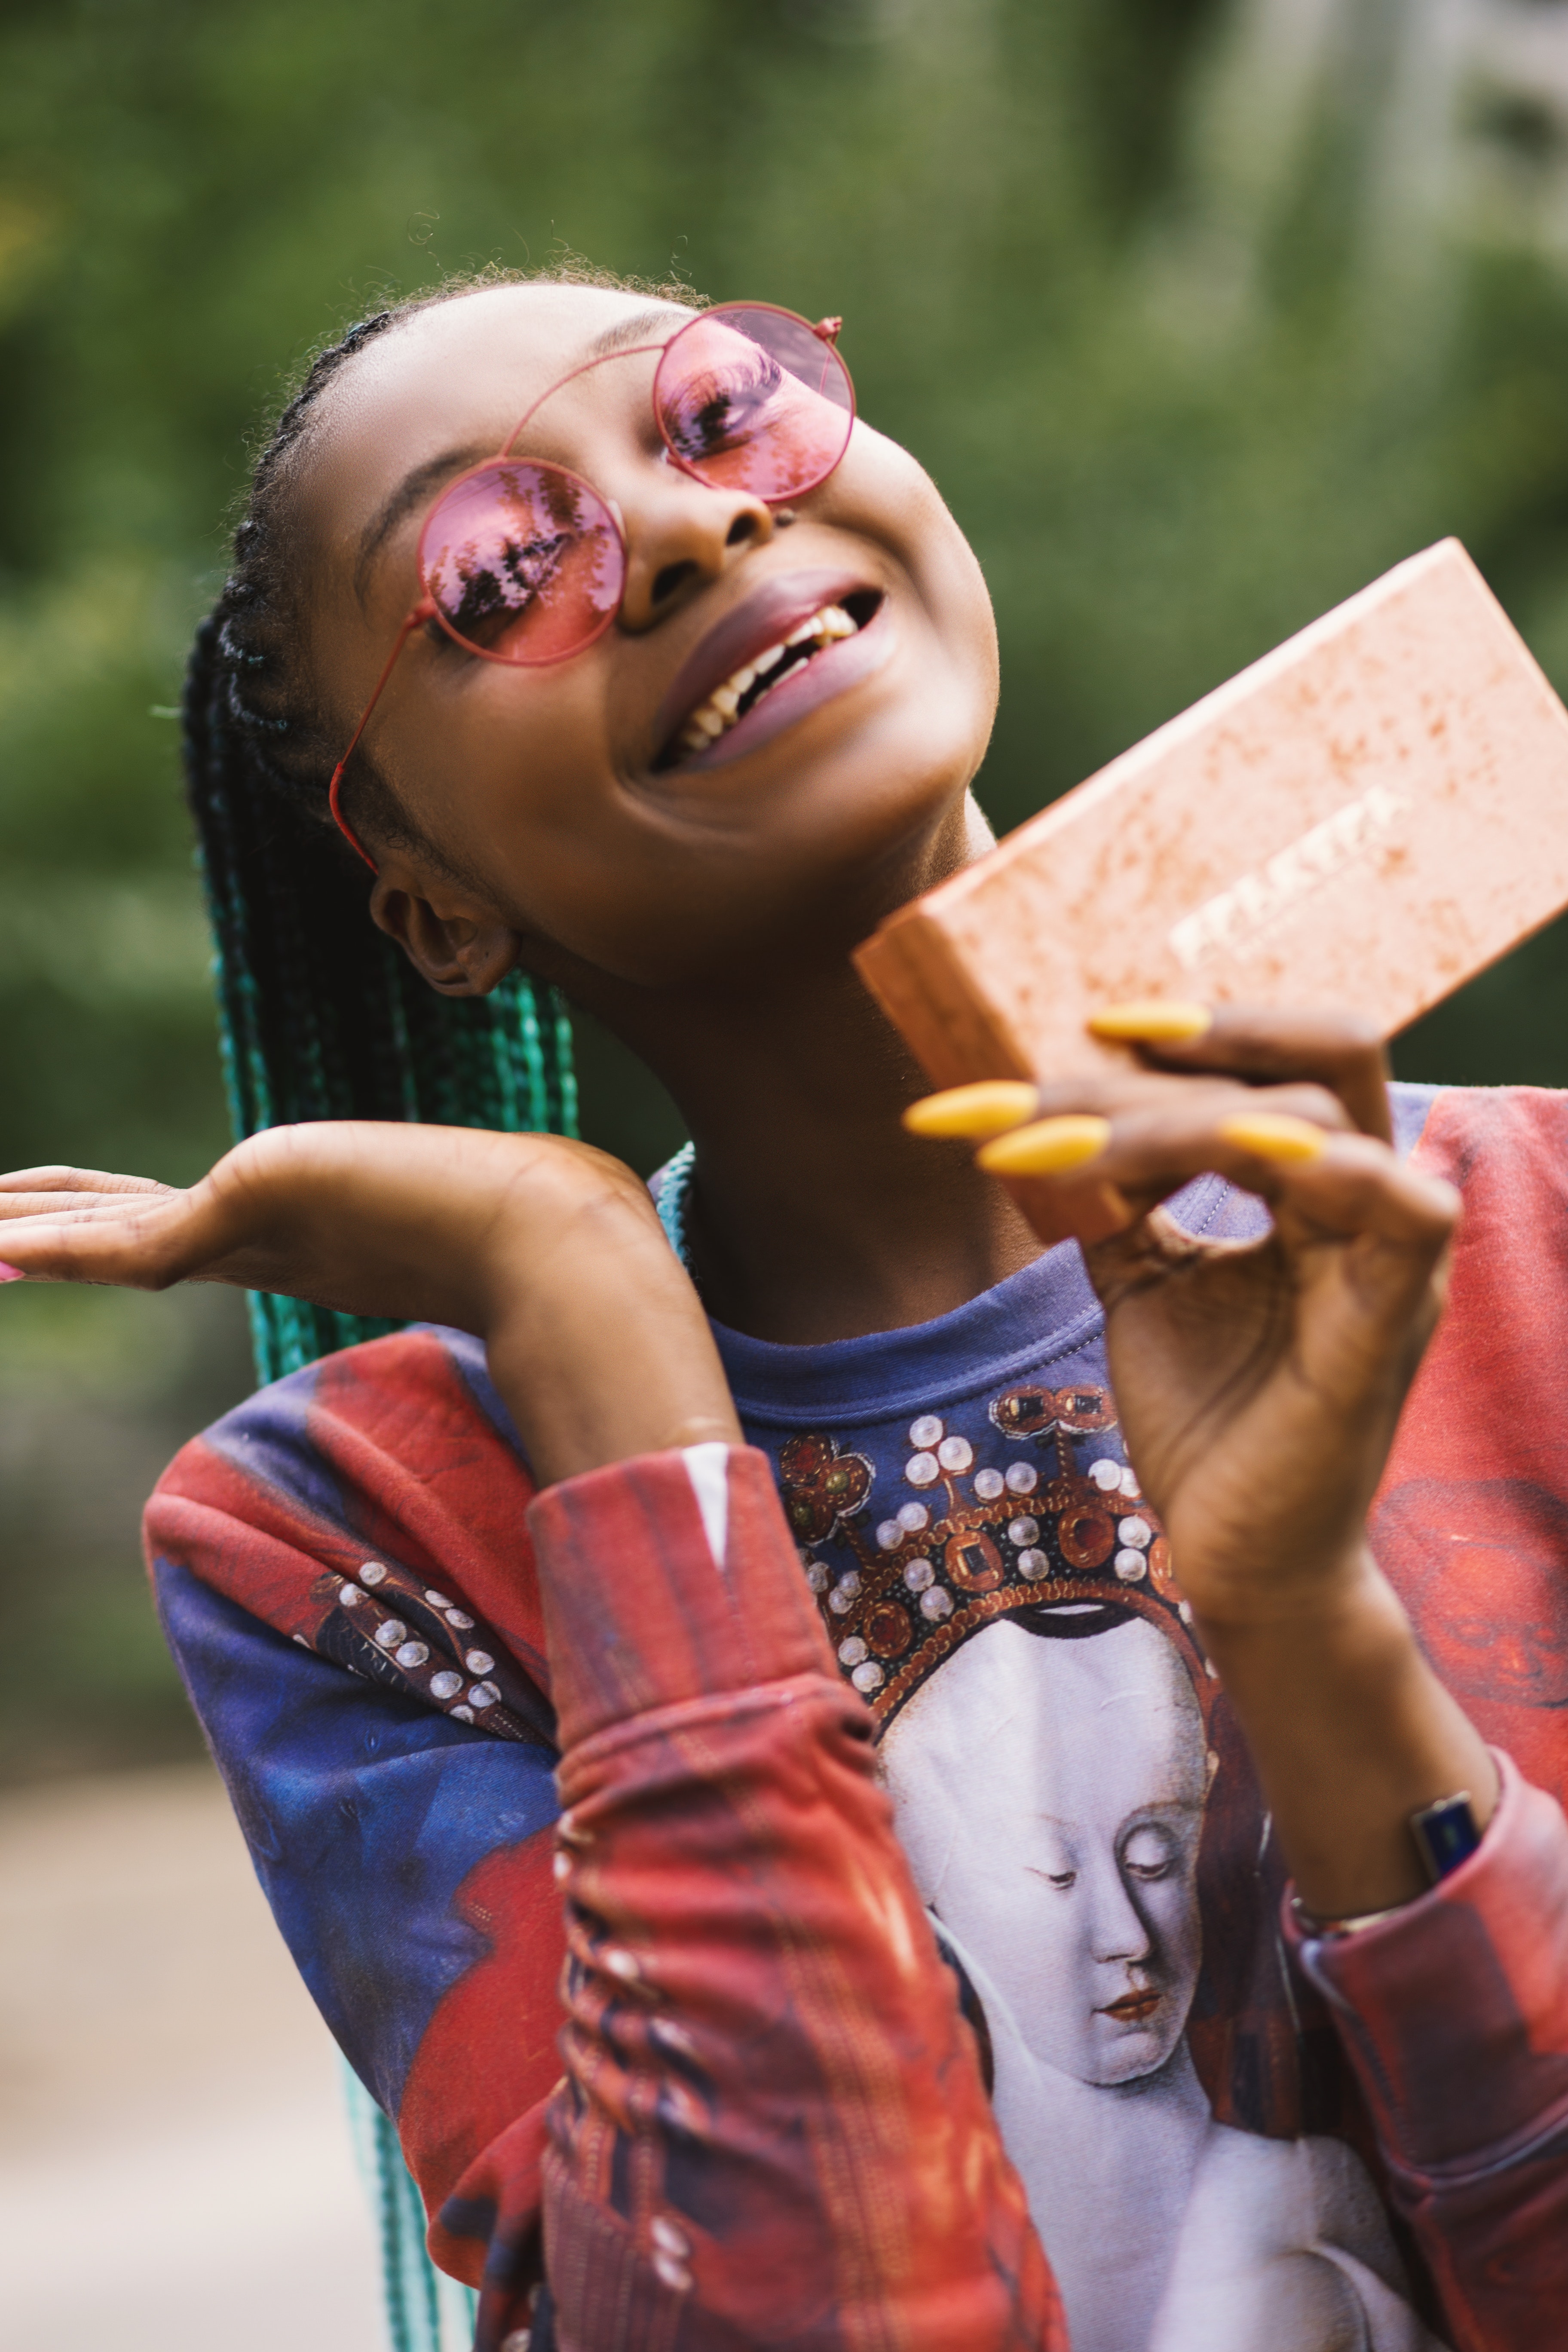
water, human, summer, happy, photography, smile, leisure, vacation, style